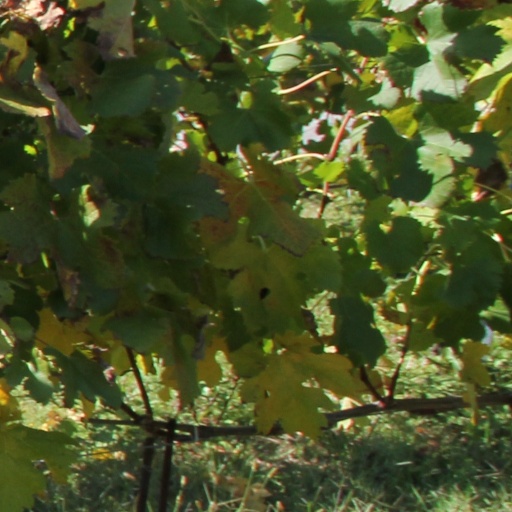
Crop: grape